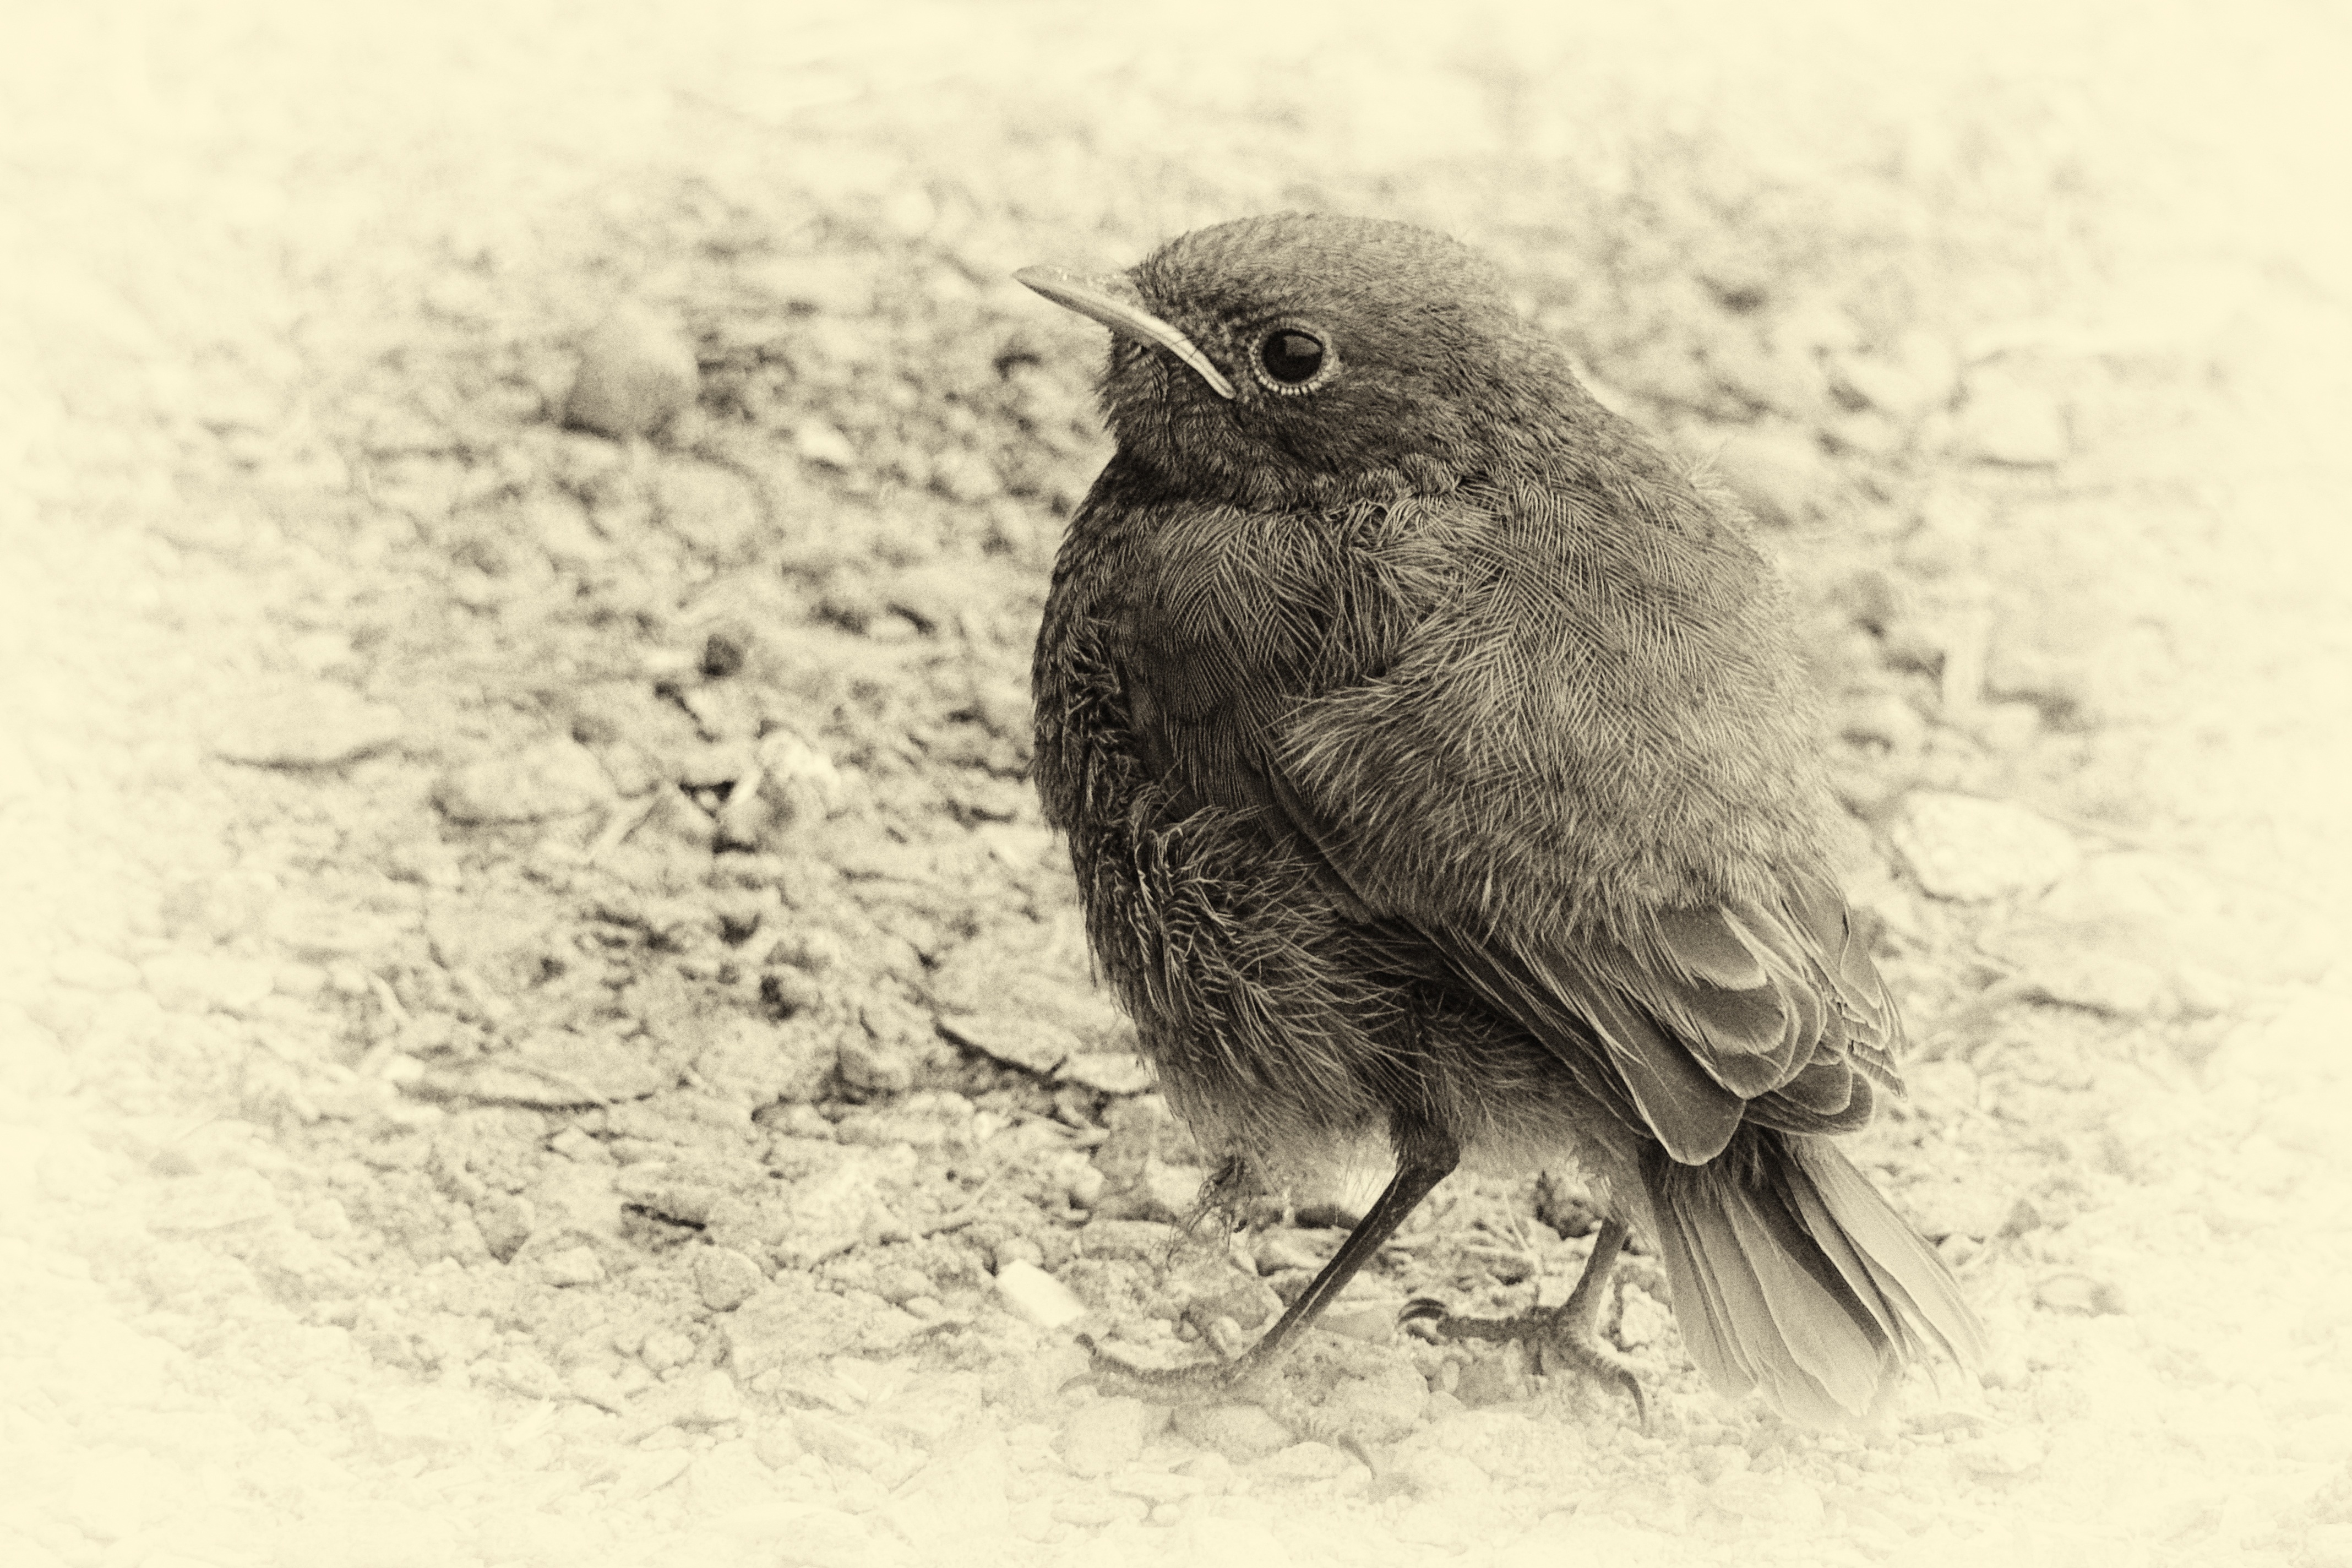
branch, bird, wing, black and white, beak, yellow, monochrome, fauna, plumage, close up, sketch, drawing, vertebrate, retro look, wet plate, vergilbtvogel, monochrome photography, perching bird